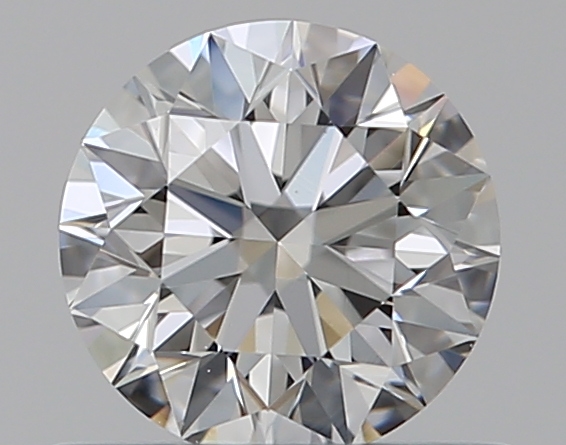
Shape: round
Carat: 0.51
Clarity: VS1
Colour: F
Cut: EX
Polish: EX
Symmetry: EX
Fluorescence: N
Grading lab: GIA
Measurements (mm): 5.1 x 5.11 x 3.19